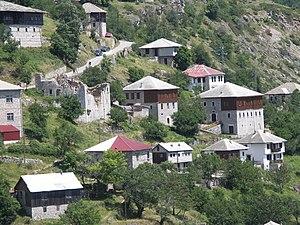
La Macédoine du Nord, en forme longue la république de Macédoine du Nord, est un pays d'Europe du Sud situé dans la péninsule des Balkans.